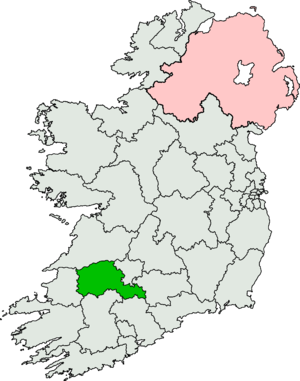
Limerick West est une circonscription électorale irlandaise de 1948 à 2011. Elle permet d'élire trois membres du Dáil Éireann, la chambre basse de l'Oireachtas, le parlement d'Irlande. L'élection se fait suivant un scrutin proportionnel plurinominal avec scrutin à vote unique transférable.